Savick Brook

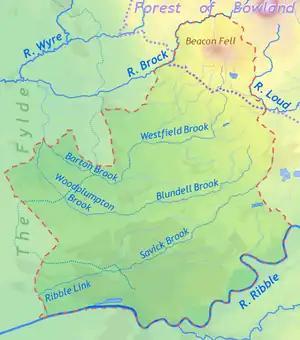
Topography of the City of Preston showing the course of Savick Brook

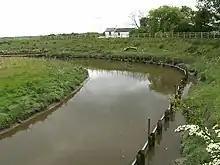
The Ribble Link along the course of Savick Brook

The brook is a tributary of the lower Ribble, with its source on the outskirts of Longridge (around ), approximately to the northeast of Preston. It flows westward though the suburb of Fulwood towards and to the south of the village of Lea, where it makes a sharp turn to the south. It then continues on a southerly course and enters the Ribble from the north bank (at ) approximately west of the tidal basin that marks the entrance to Preston Dock.